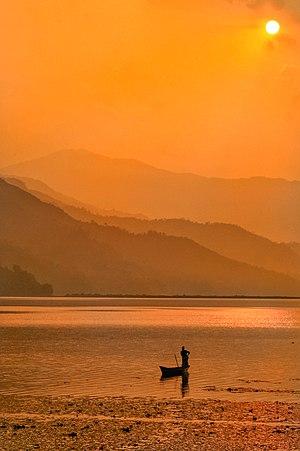
Le lac Phéwa, aussi connu sous les noms de Phéwa Tal ou lac Féwa, est un lac népalais situé à Pokhara et Sarankot. C’est le second plus grand lac du Népal. Son altitude est de 915 m, sa superficie est d’environ 4,43 km² avec une profondeur moyenne d’environ 8,6 m et de 19 m au maximum.